Espel

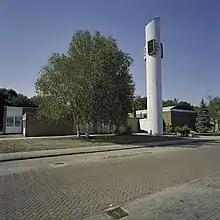
Tower of the Una Sancta

The local church, the Una Sancta, was built from 1959 to 1962, relatively shortly after the founding of Espel and is operated by the Protestant Church in the Netherlands, abbreviated as PKN, a 2004 merger of many former Protestant churches. The modern white cylindrical church tower especially stands out in its unique style.